James Wilder Jr.

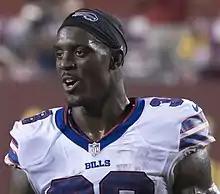
Wilder with the Buffalo Bills in 2016

On May 12, 2014, Wilder was signed as an undrafted free agent by the Cincinnati Bengals. On August 30, 2014, he was waived by the Bengals. He was signed to the Bengals' practice squad after clearing waivers. On January 14, 2015, Wilder signed a reserve/future contract with the Bengals. On September 5, 2015, he was waived by the Bengals. On the following day, he was signed to the Bengals' practice squad.